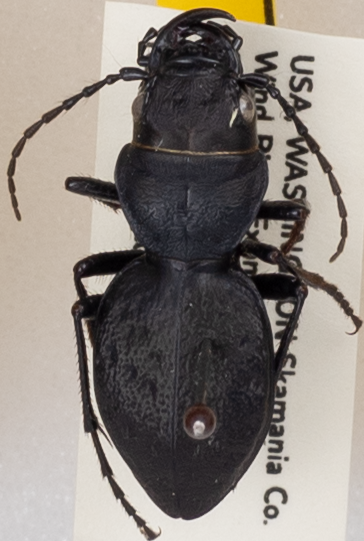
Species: Omus dejeanii
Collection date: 2019-07-16
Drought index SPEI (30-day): -0.138
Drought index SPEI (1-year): -1.834
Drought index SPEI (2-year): -2.09